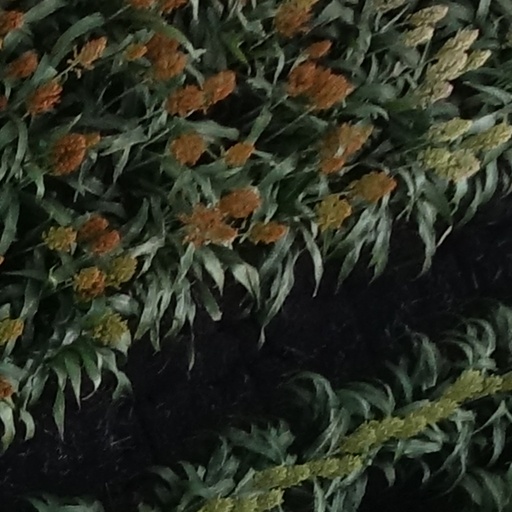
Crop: sorghum